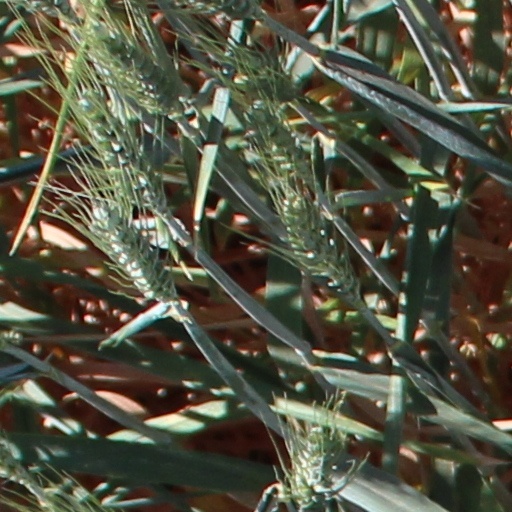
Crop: wheat